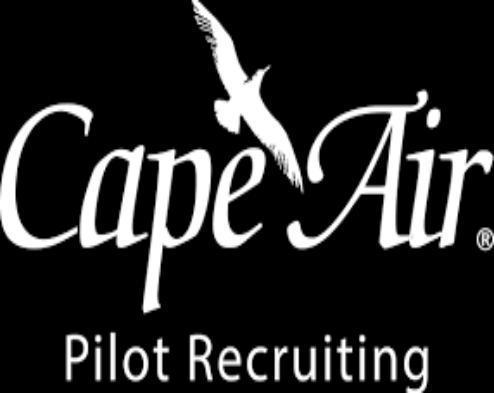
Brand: cape air
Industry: Transportation